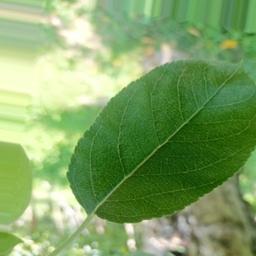
Label: Healthy